Hastings station (MBTA)

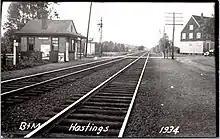
A postcard showing a small wooden train station in a rural area

The Fitchburg Railroad opened along the Stony Brook valley through Weston on June 17, 1844, with stops at Weston (later renamed Kendal Green) and . In 1889, Hook & Hastings opened its new organ factory on the north side of the tracks east of Viles Street, near the home of owner Frank Hastings. Although Hastings built nearby housing for factory workers, a flag stop at Viles Street was opened in the early 1890s for workers commuting from Boston and visitors to the factory. The stop, which had a small station building across the tracks from the factory, was soon named for Hastings.